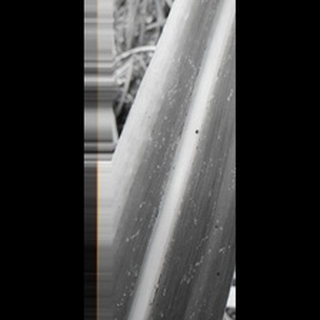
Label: sugarcane_yellow_leaf_disease